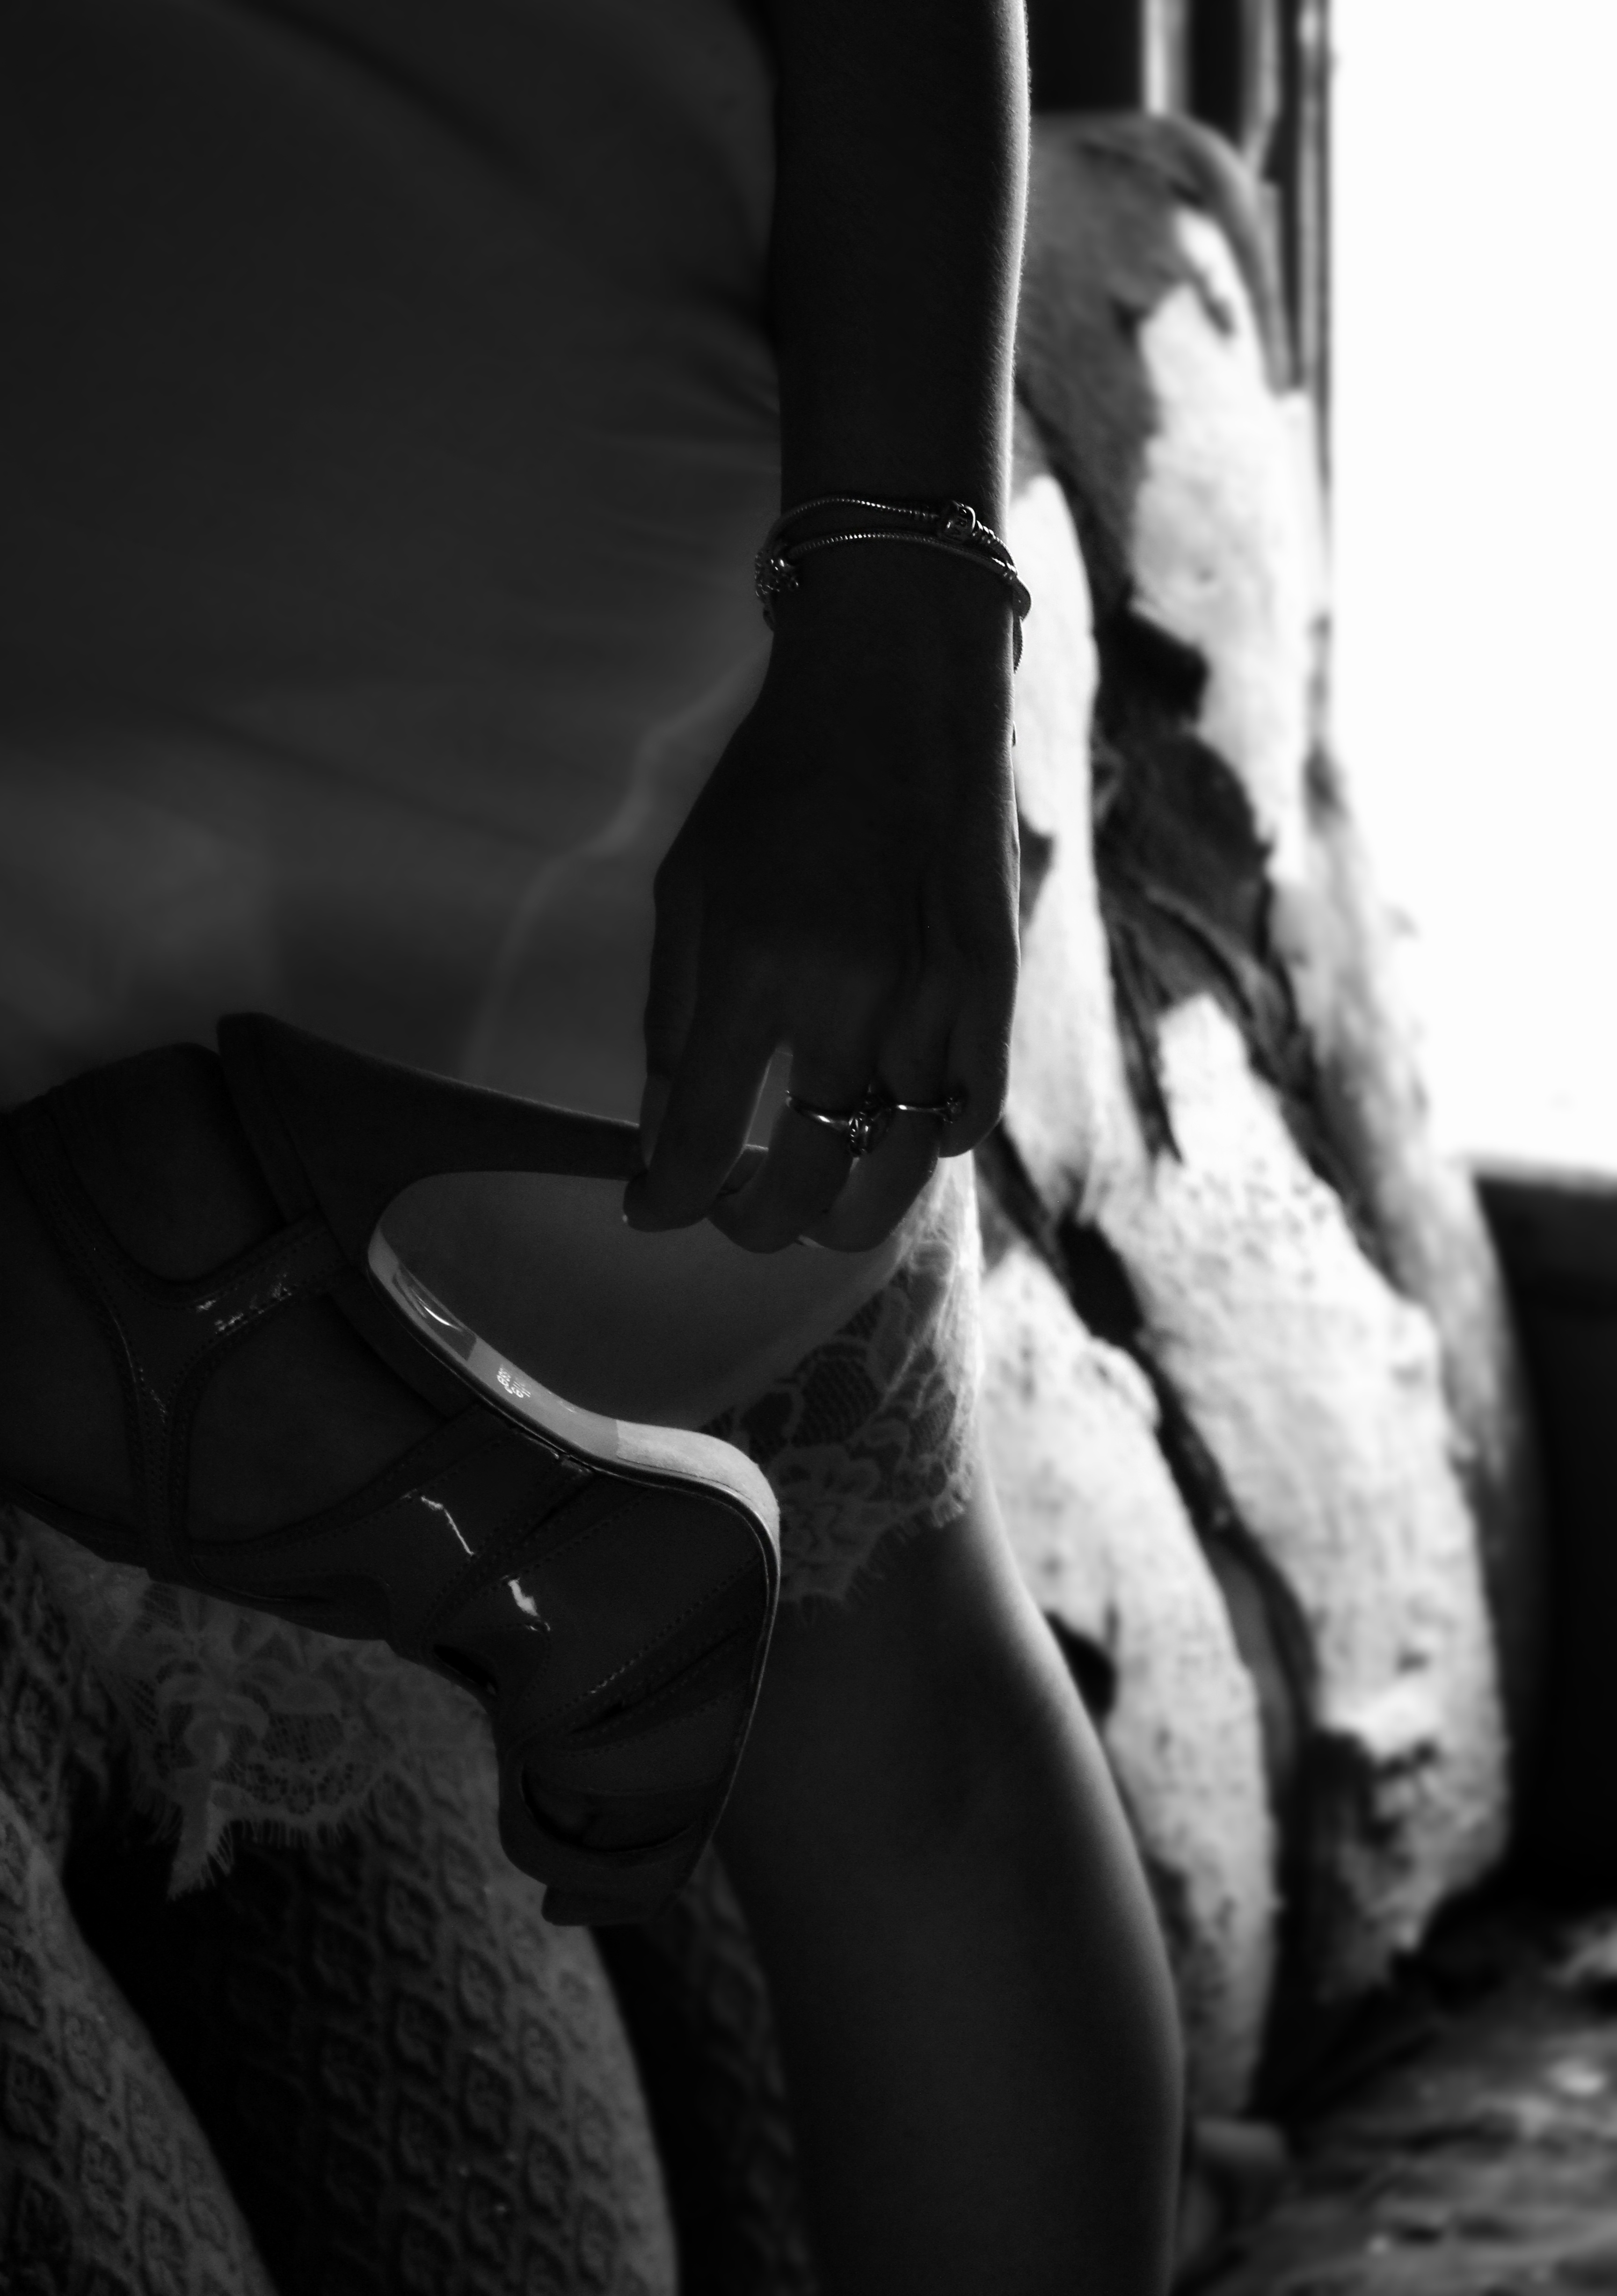
hand, black and white, white, photography, portrait, model, fashion, black, monochrome, lady, arm, shoes, dress, style, elegant, elegance, glamour, fashionable, monochrome photography